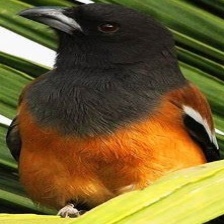
Species: RUFOUS TREPE
Scientific name: DENDROCITTA VAGABUNDA